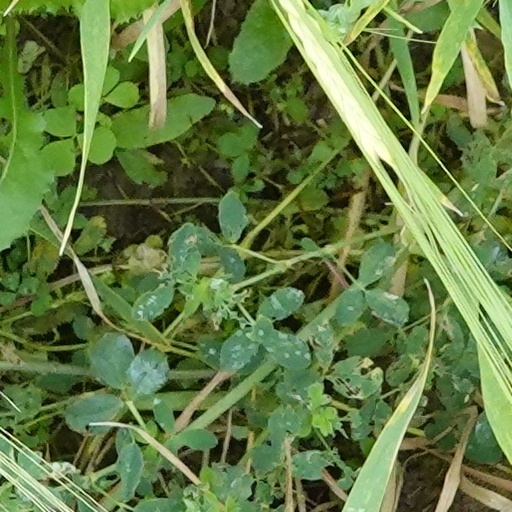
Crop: wheat